Second Place (novel)

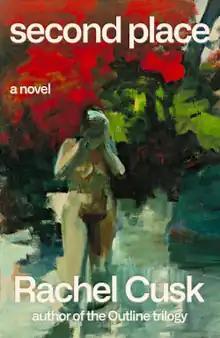
First edition cover (Farrar, Straus & Giroux, 2021)

A female narrator, M, invites a famous painter, L, to use her guesthouse on the English coast marshlands where she lives with her family. It is inspired by Mabel Dodge Luhan's 1932 memoir "Lorenzo in Taos", about the writer D. H. Lawrence's early 1920s sojourn in Taos, New Mexico.